The Ode

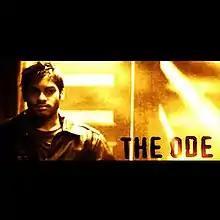
Original film poster

The Ode is a 2008 English-language American-Indian drama film directed by Nilanjan Neil Lahiri and starring Sachin Bhatt, Wilson Cruz and Sakina Jaffrey. The film is an adaptation of the novel, "Ode to Lata" by Ghalib Shiraz Dhalla. The biopic was shot on location in Kenya and in Los Angeles and produced by Ratna Maity, with Bharat Shah as executive producer. The film marks the acting debut of Indian actress, Lakshmi Manchu.